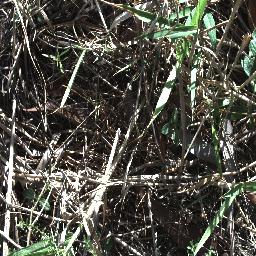
Label: negative